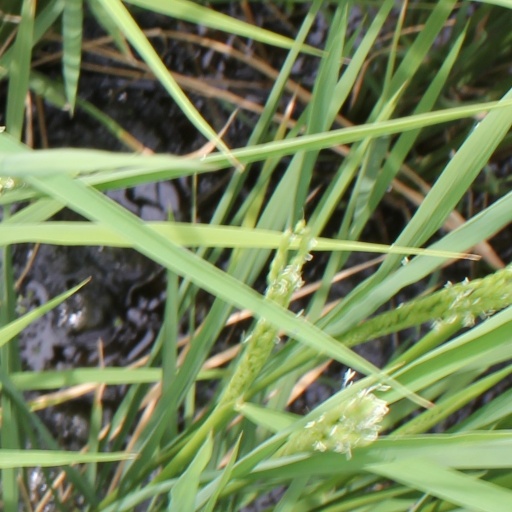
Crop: rice